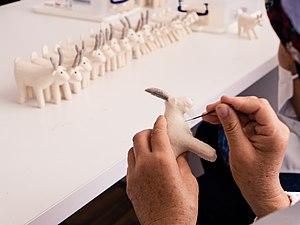
Le feutrage à l'aiguille, feutrage à sec ou piquetage, est une technique permettant d'agglomérer des fibres de laine cardée. La laine ainsi modelée devient plus compacte et est utilisée pour créer divers produits finis en 3D : bijoux, accessoires, animaux, personnages, etc.